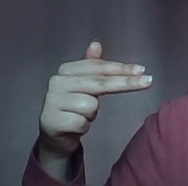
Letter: ghain